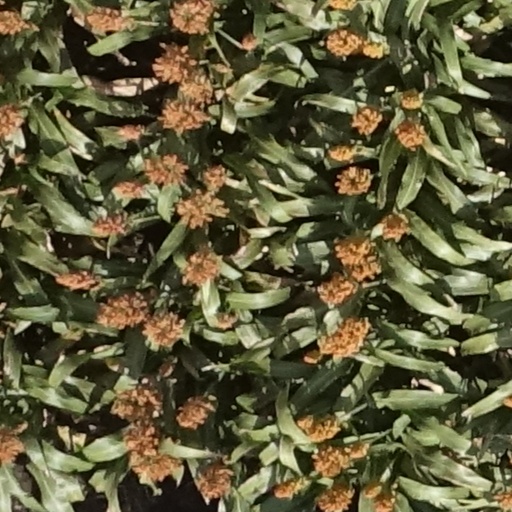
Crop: sorghum